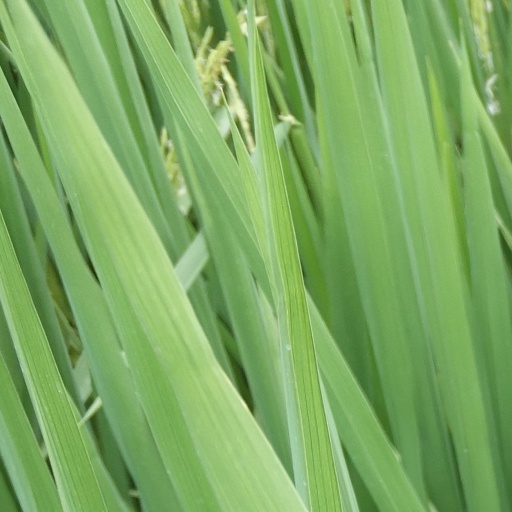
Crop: rice